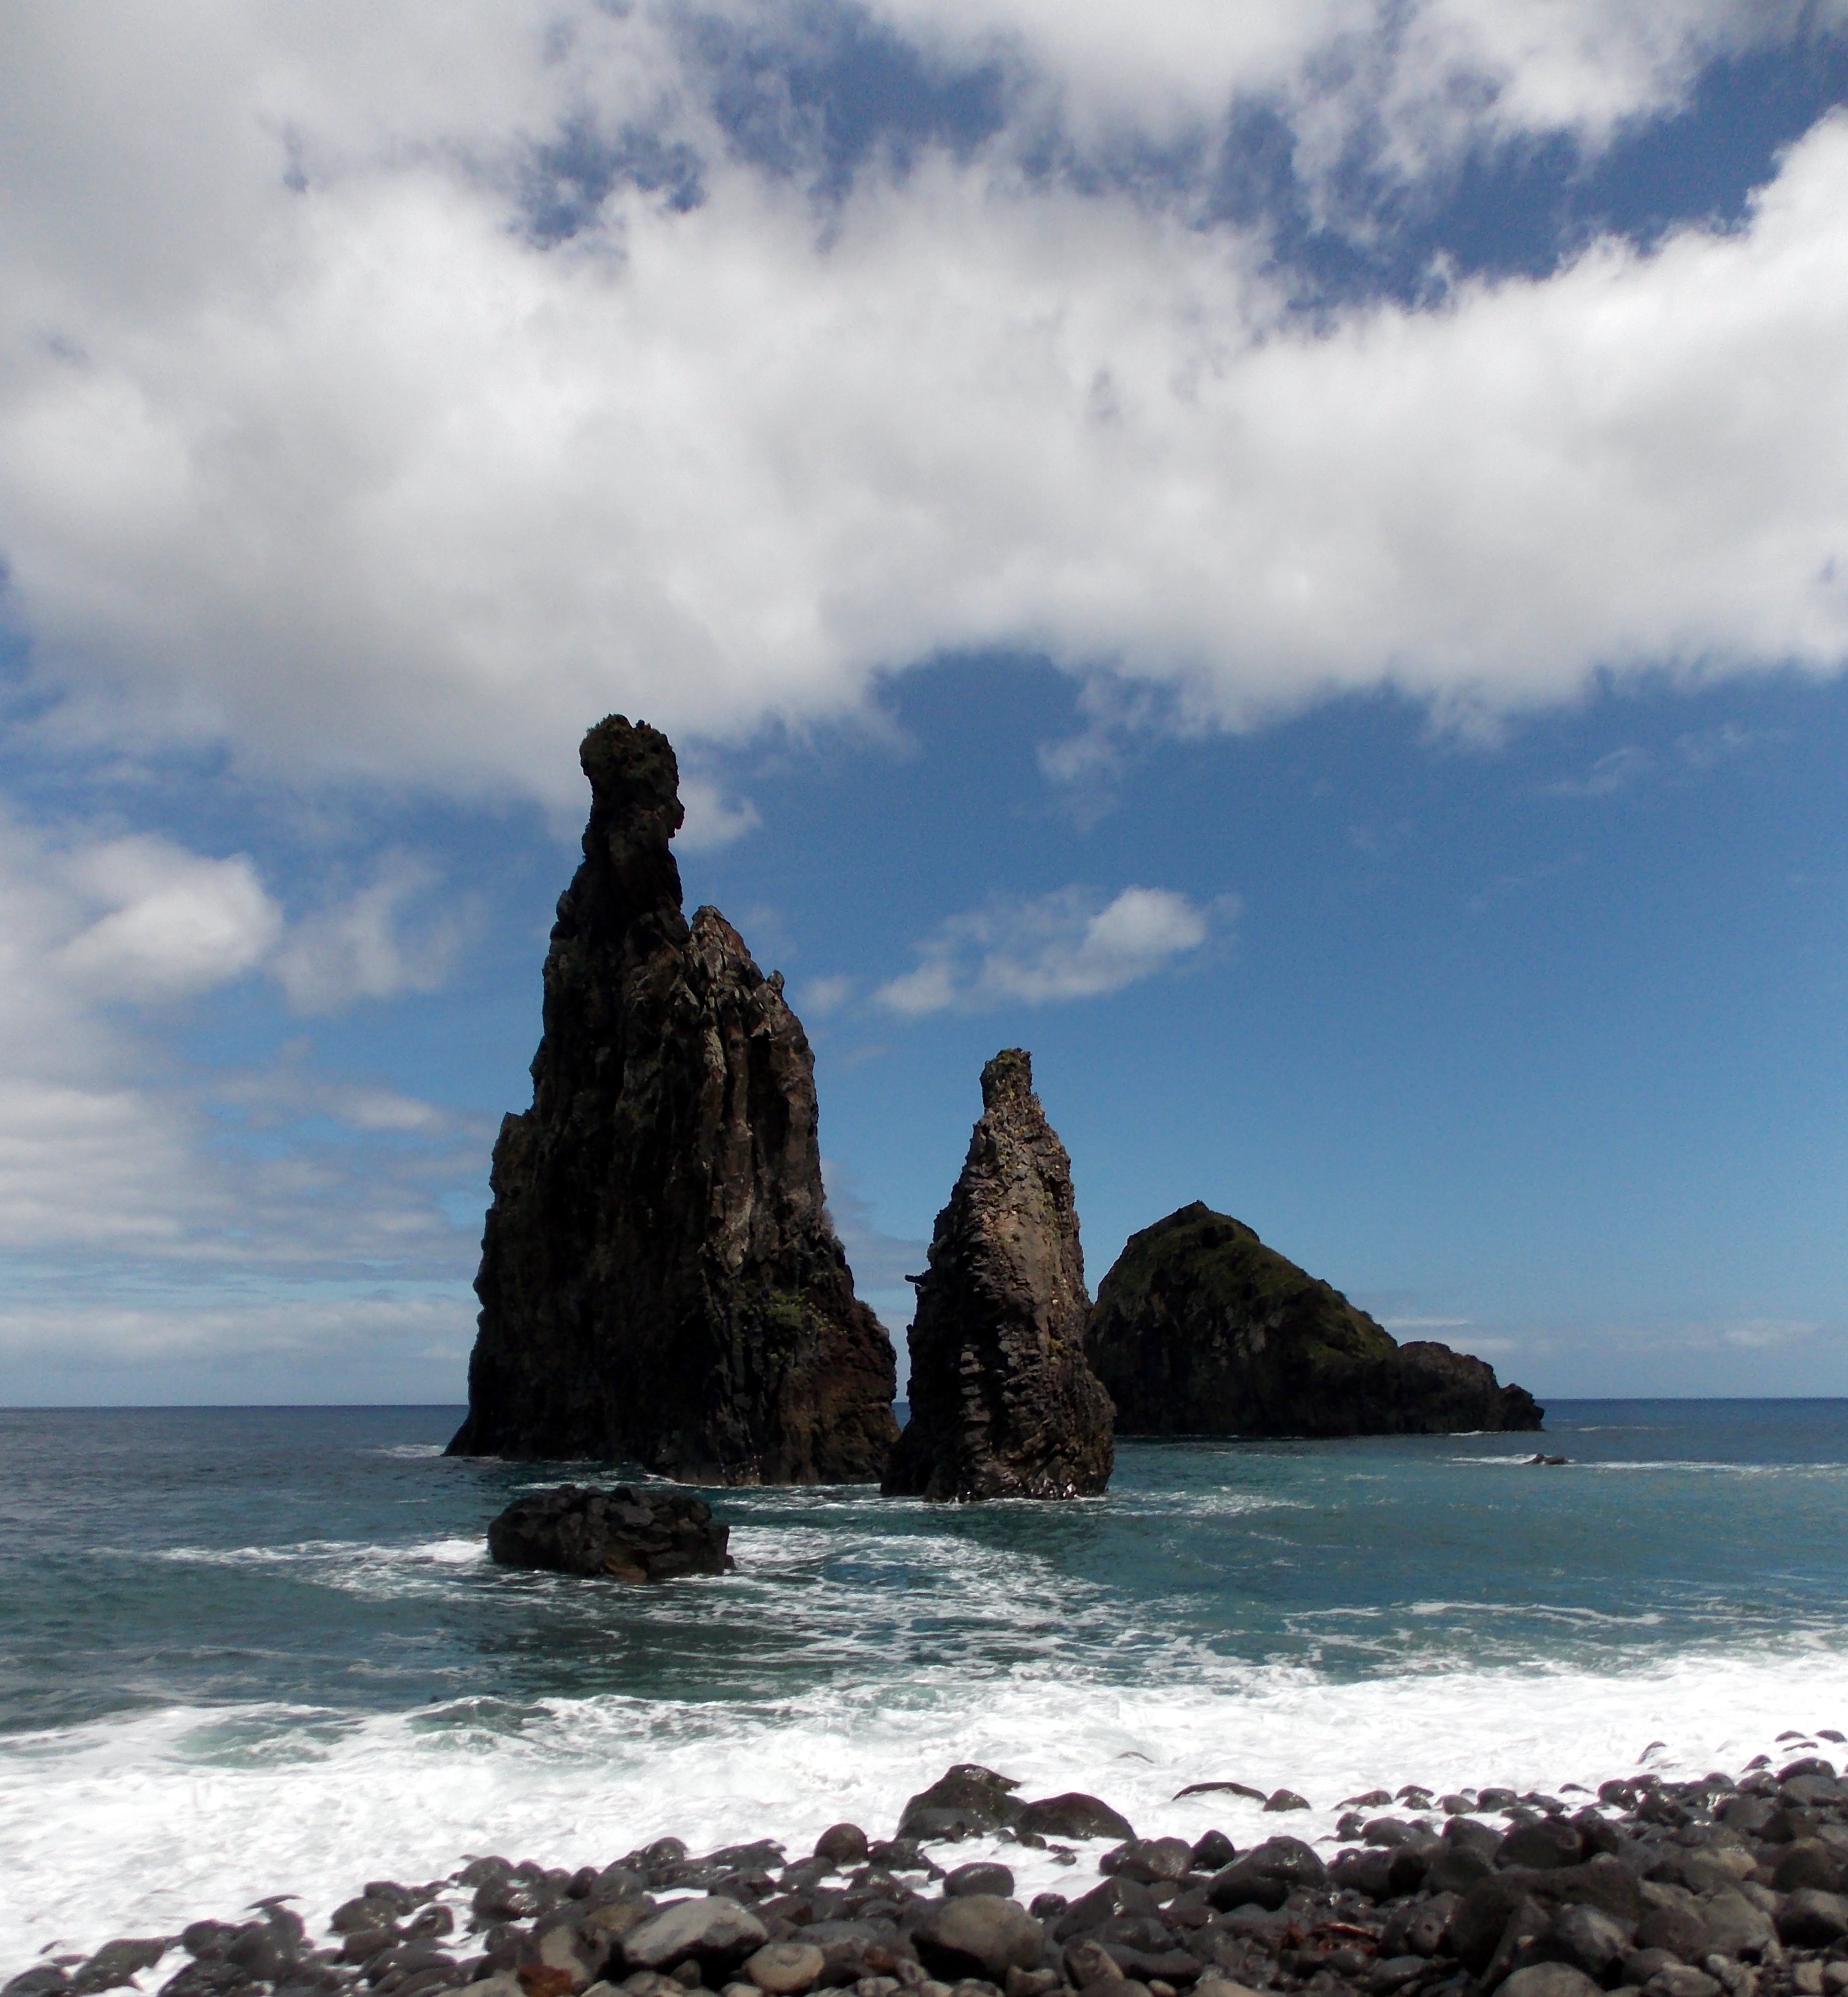
beach, sea, coast, water, sand, rock, ocean, horizon, cloud, sky, cloudy, shore, wave, summer, cliff, cove, tower, spray, holiday, bay, island, stack, terrain, material, body of water, portugal, atlantic, waters, cape, islet, madeira, stone beach, flower island, wind wave